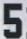
Number: 5